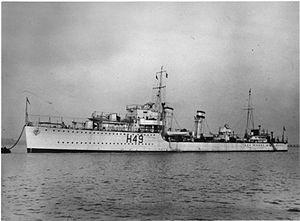
La classe C et D est un groupe de 14 destroyers de la Royal Navy commandée en fin des années 1930.
Cette liste dresse les plus grandes catastrophes maritimes pendant la Seconde Guerre mondiale au regard du nombre de victimes. Du fait de son contexte, une Seconde Guerre mondiale sanguinaire entachée de nombreux drames, ces catastrophes resteront longtemps quasi ignorées.
Le HMS Diana (H49) est un destroyer de la classe D construit pour la Royal Navy. Lancé le 16 juin 1932 et armé en décembre 1932, il intègre la Mediterranean Fleet avant de rejoindre la Chine en 1935. Après un passage en mer Rouge durant la crise d'Abyssinie, il retourne en Méditerranée puis intègre la Home Fleet avec laquelle il participe à la campagne de Norvège lorsque la Seconde Guerre mondiale éclate. En 1940, le Diana est transféré à la Royal Canadian Navy et renommé NCSM Margaree ; il coule après une collision avec un navire cargo, le 17 octobre, alors qu'il escorte un convoi.